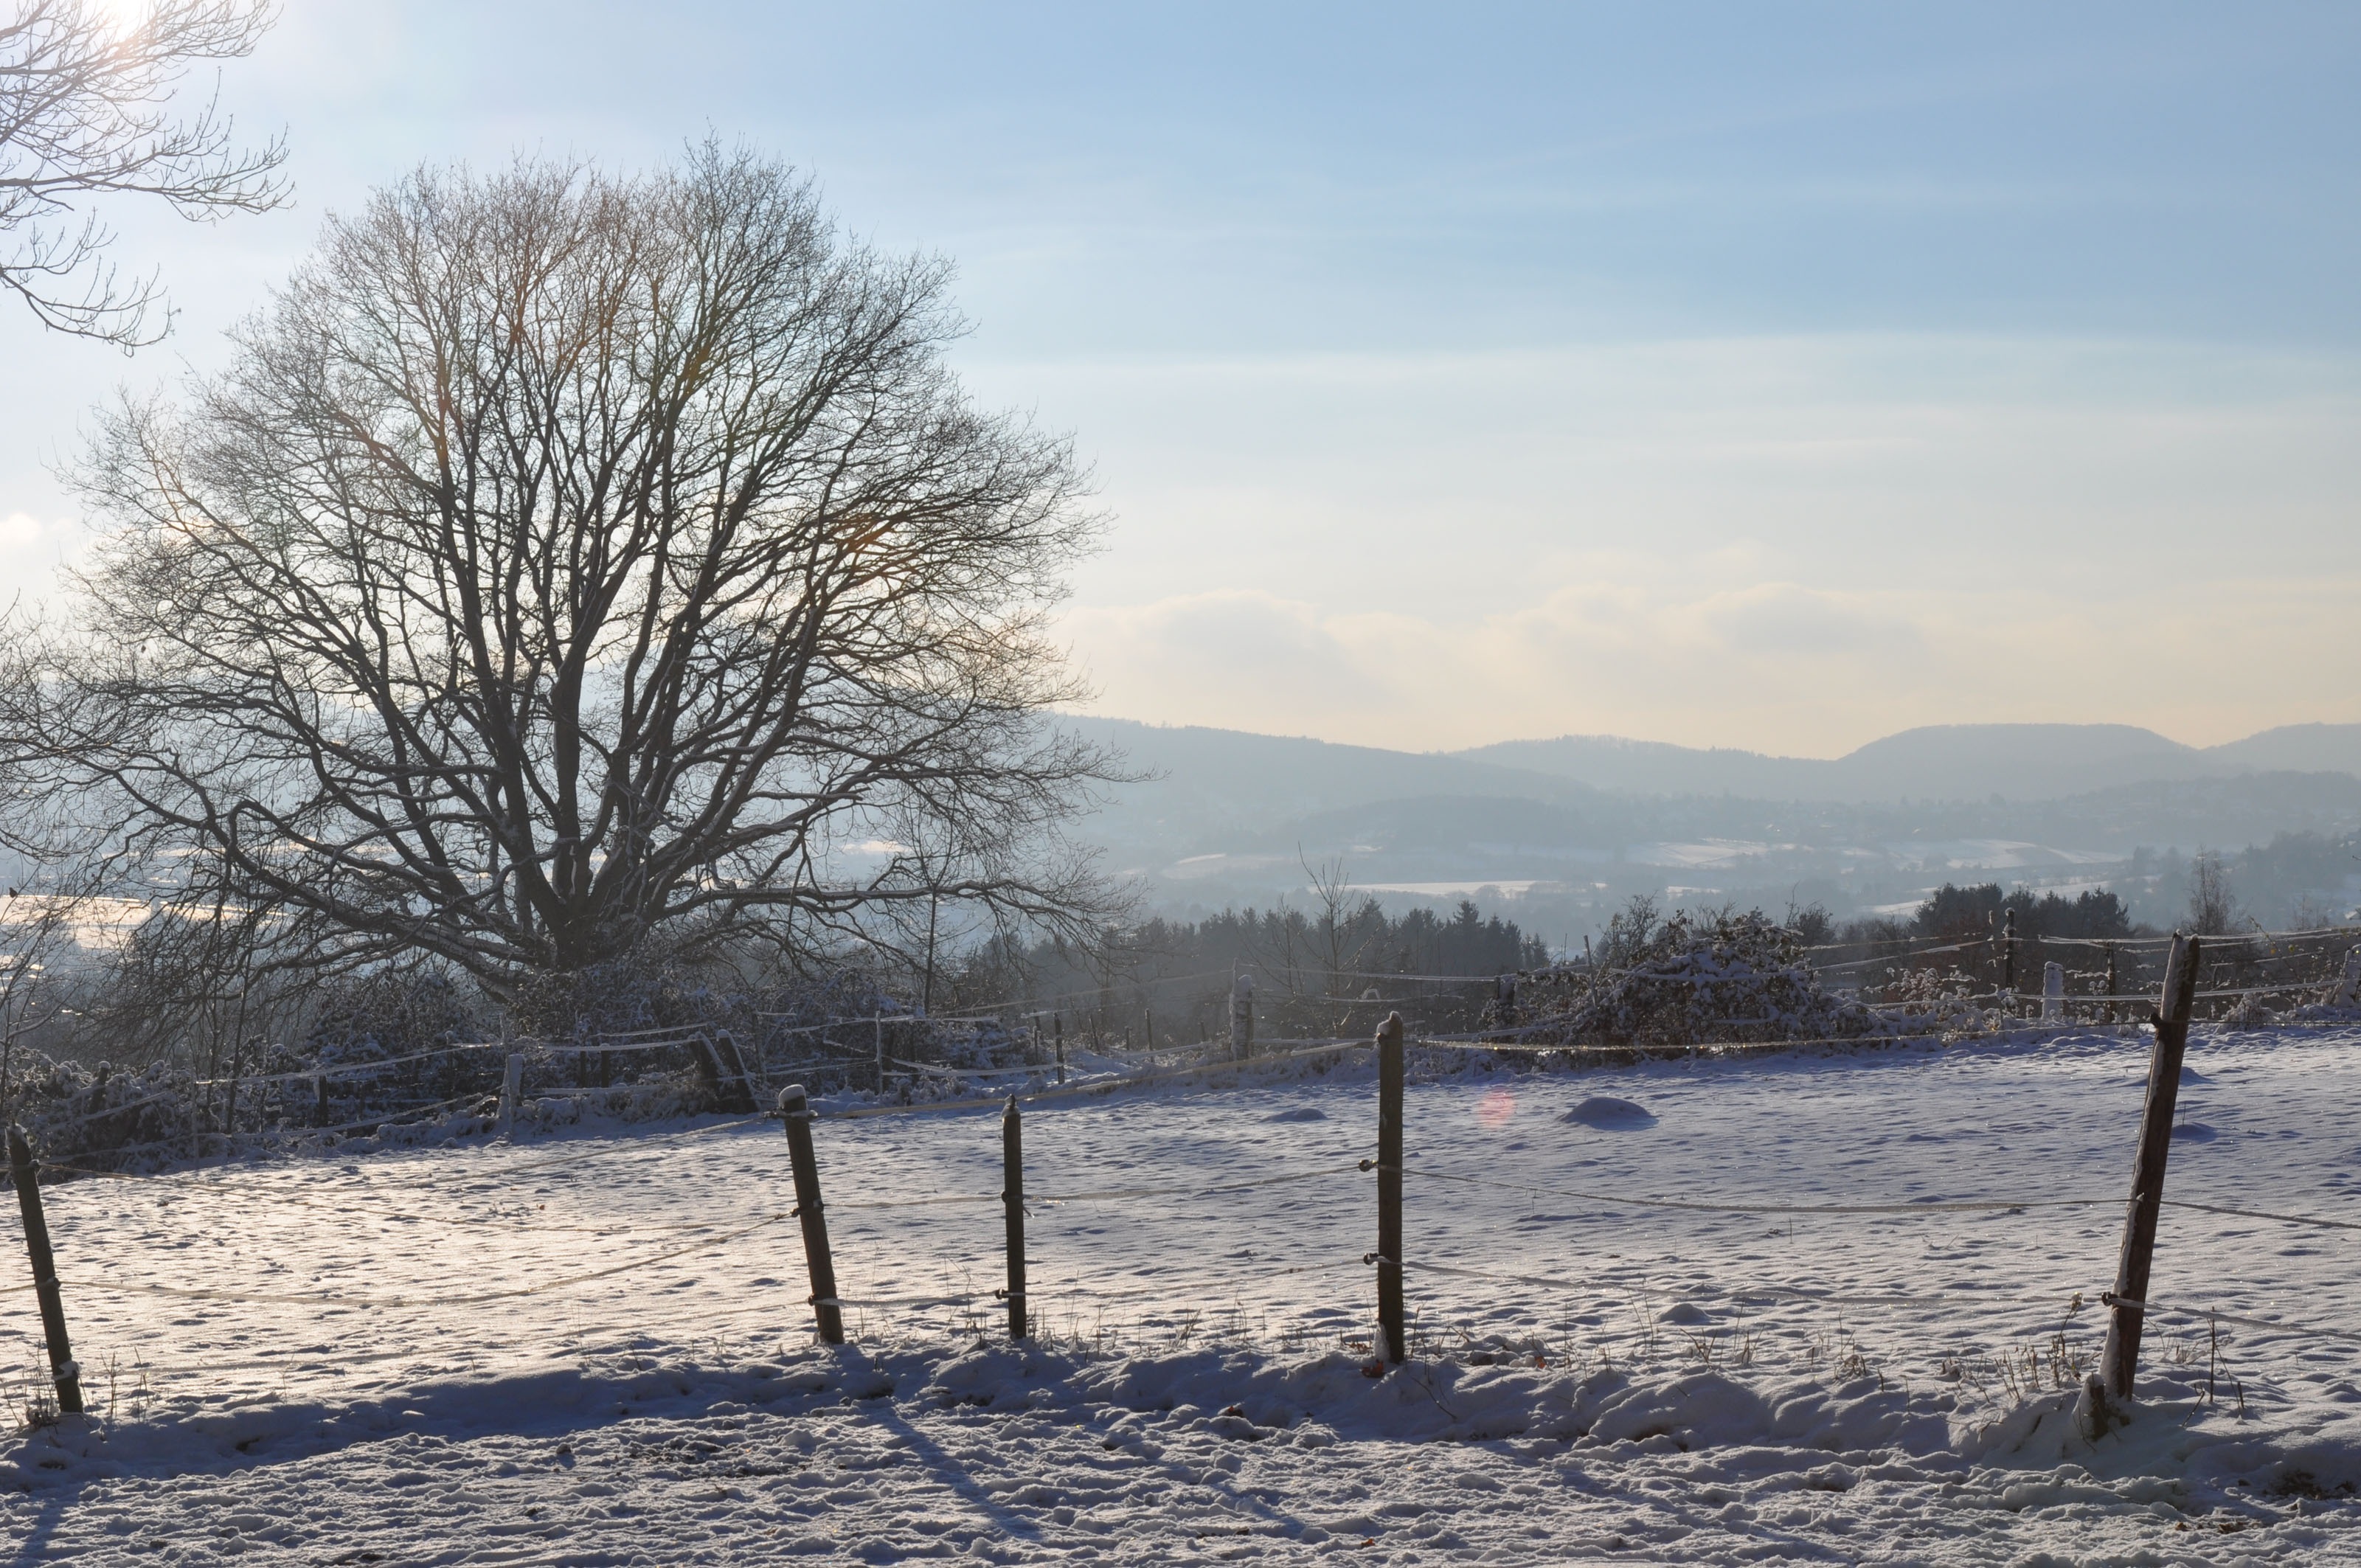
landscape, tree, nature, snow, winter, sky, sun, sunset, meadow, sunlight, morning, hill, lake, frost, mystical, dusk, ice, evening, weather, rest, season, clouds, beautiful, mood, silent, impressions, sunbeam, freezing, atmospheric phenomenon, woody plant